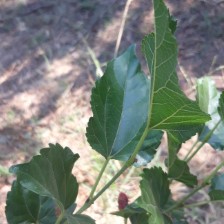
Variety: ChiangMai60